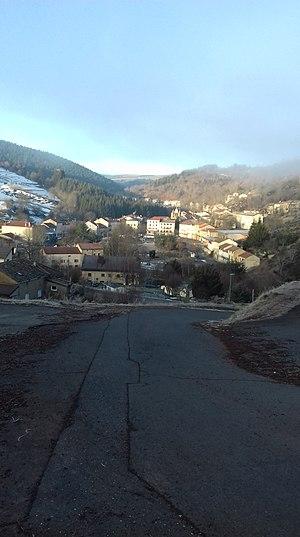
Vue sur Saint-Cirgues en Montagne
Saint-Cirgues-en-Montagne est une commune française, située dans le département de l'Ardèche en région Auvergne-Rhône-Alpes.